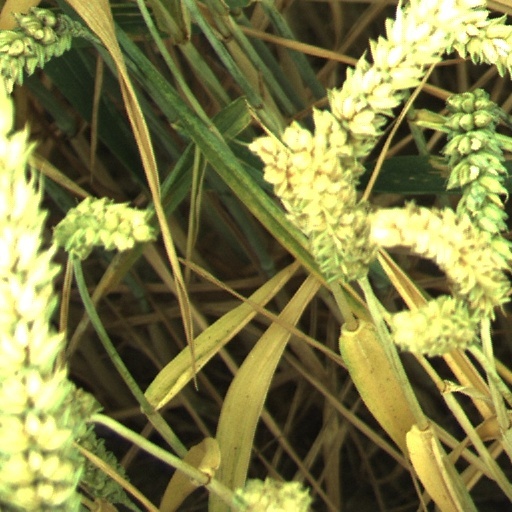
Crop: wheat